Andreas Granqvist

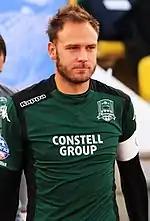
Granqvist lining up for Krasnodar in 2014

On 16 August 2013, Granqvist moved from Genoa to Russian Premier League side Krasnodar.